Church of All Saints, Nunney

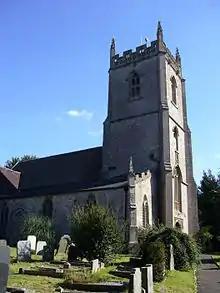

The Church of All Saints at Nunney, Somerset, England, is a Grade I listed building dating from the 12th century.